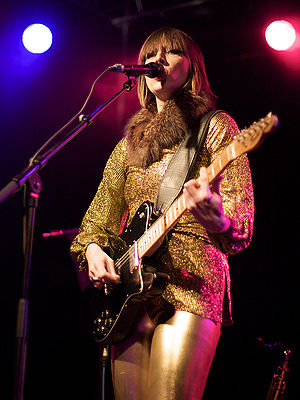
Jenny Wilson
Studenterhuset i Aalborg, 2009
Jenny Wilson, svensk sangerinde og sangskriver. Ses her optræde på Studenterhuset i Aalborg.
Jenny Wilson, svensk sangerinde/sangskriver, født 20. oktober 1975 i Blekinge, Sverige.